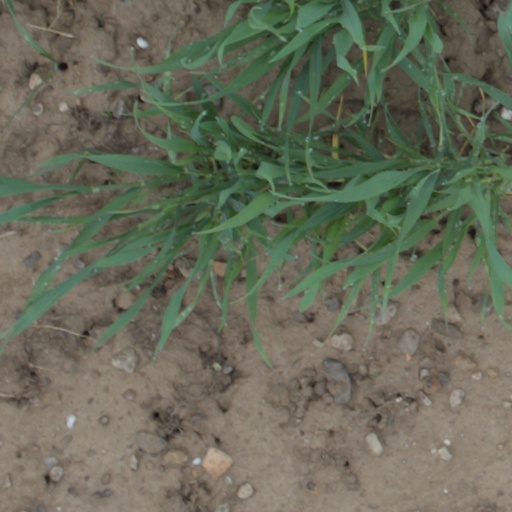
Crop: wheat